Iowa Hawkeyes men's basketball

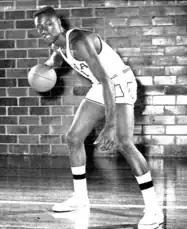
Carl Cain, 1956. Cain's number is retired at Iowa. He was an Olympic gold medalist as a member of the 1956 US Olympic basketball team.

In 1952–53, Iowa finished second in the Big Ten behind the efforts of a starting lineup fully composed of sophomores nicknamed the "Fabulous Five:"Sharm Scheuerman, Bill Seaberg, Carl Cain, Bill Schoof, and Bill Logan.